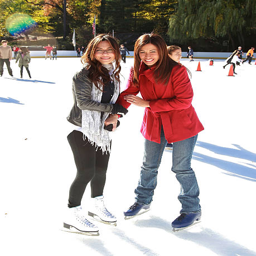
actor and person attend the launch .